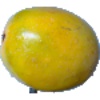
Label: Maracuja 1